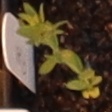
Label: Flax